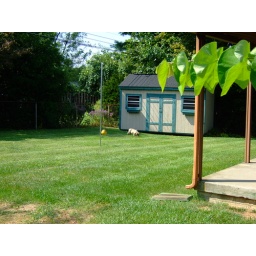
When they take away the tether ball, we'll probably plant a nice shade tree in the same spot.